Taree

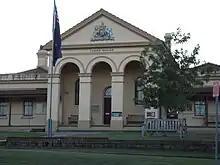
Taree Courthouse

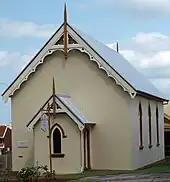
The old St Paul's Presbyterian Church.

Taree is located on the Pacific Highway. Taree railway station on the North Coast line is served by NSW TrainLink services from Sydney to Grafton, Casino and Roma Street.